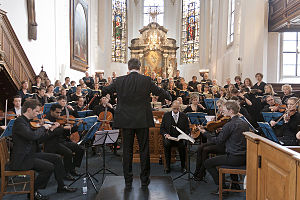
Københavns Bachkor
Københavns Bachkor (og orkester) opfører Matthæuspassionen i Helligåndskirken, København, 6/4-12. Foto af Kim Matthäi Leland
Københavns Bachkor (og orkester) opfører Matthæuspassionen i Helligåndskirken, København, 6/4-12. Foto af Kim Matthäi Leland
Københavns Bachkor er et københavnsk amatørkor som har det erklærede formål at gøre det københavnske koncertpublikum bekendt med Johann Sebastian Bachs vokalmusik – i særdeleshed hans kantater for soli, kor og orkester.